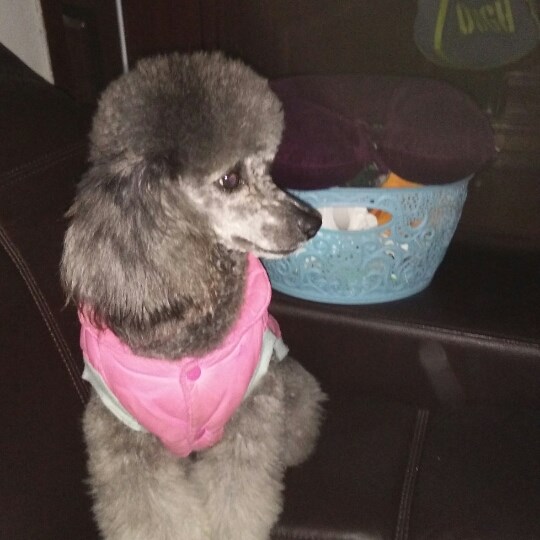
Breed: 2925-n000114-toy_poodle